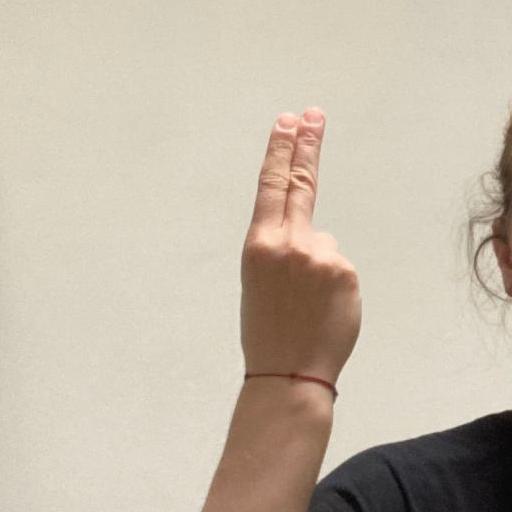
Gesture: two_up_inverted